Lichen sclerosus

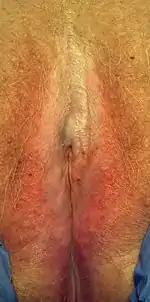
Lichen sclerosus affecting an 82-year-old woman, showing an ivory white coloring in the vulva, and also stretching downward to the perineum (the so called ‘figure of eight’ distribution).

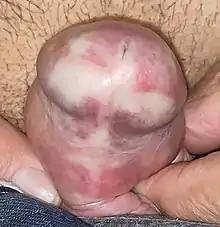
Lichen sclerosus. 70-year-old man; the ‘figure of eight’ distribution can be observed affecting the glans and ventral shaft.

LSc can occur without symptoms. White patches on the affected area, itching, pain, dyspareunia (in genital LSc), easier bruising, cracking, tearing and peeling, as well as hyperkeratosis, are common symptoms in both men and women. In women, the condition most commonly occurs on the vulva and around the anus with ivory-white elevations that may be flat and glistening. In men, difficulty retracting the foreskin, tightening of the foreskin and episodes of ‘thrush’ or cystitis, prostatitis and urethritis may be accompanying features of the history. An acute presentation is paraphimosis, where the foreskin has become fixed in the retracted state and cannot be replaced.